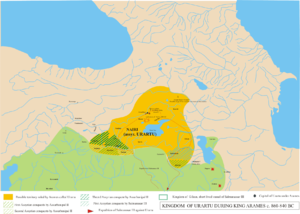
858-824 av. J.-C. : règne de Salmanazar III, roi d’Assyrie. À la mort d’Assurnazirpal II, l’Assyrie a récupéré tous les territoires entre Tigre et Euphrate qui avaient formé la base du royaume de Haute-Mésopotamie à l’époque de Shamshi-Adad Iᵉʳ. Salmanazar III élargit l’empire assyrien de Karkemish vers le Taurus et vers le sud jusqu’à Damas où il entre en conflit avec les royaumes araméens de Syrie et leurs alliés de Palestine. À la fin de son règne, il ravage la Parsua au nord de l’Assyrie.